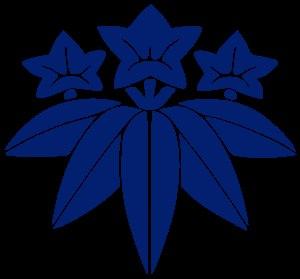
Le clan Minamoto fut un des quatre clans qui dominèrent la politique du Japon durant l'ère Heian, les trois autres étant les Fujiwara, les Taira et les Tachibana. « Genji » est l'autre nom du clan Minamoto, d'après la prononciation alternative des caractères chinois pour Minamoto et ji, ou « clan ».